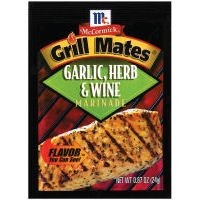
Item Name: b'McCormick® Grill Mates® Garlic, Herb & Wine Marinade Seasoning Mix'
Value: nan
Unit: None

Price: 1.68